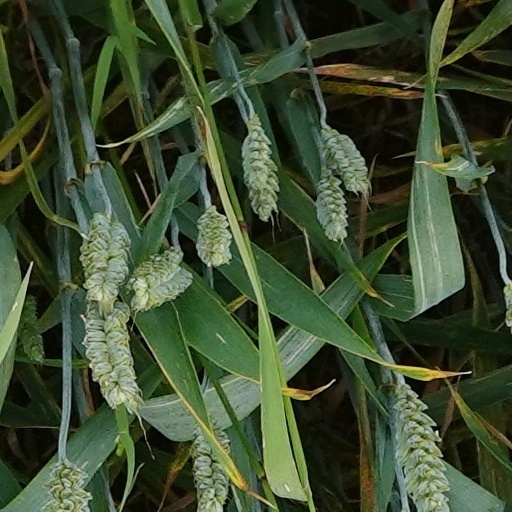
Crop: wheat